Sparco

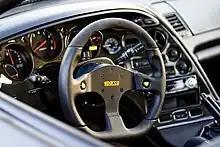
Sparco steering wheel in an A80 Toyota Supra

The company was founded in 1977 in Italy and today the ownership is still Italian; the company is one of the leading manufacturers of racing safety equipment.